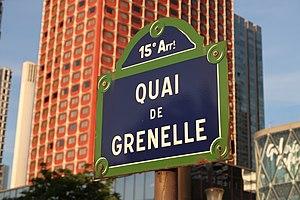
Plaque du quai de Grenelle (Paris, 15e).
Le quai de Grenelle est un quai de Seine du 15ᵉ arrondissement de Paris.